Holy Roman Empire

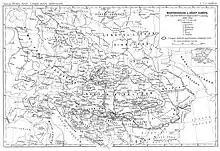
Holy Roman Empire ("Német-római Császárság"), including Italy and Bohemia ("Csehország"), and Hungary ("Magyarország") under Sigismund

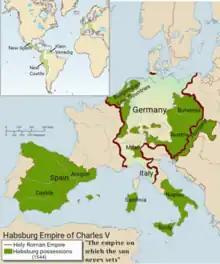
The empire of Charles V at its peak after the Peace of Crépy in 1544

By the rise of Louis XIV, the Habsburgs were chiefly dependent on their hereditary lands to counter the rise of Prussia, which possessed territories inside the Empire. Throughout the 18th century, the Habsburgs were embroiled in various European conflicts, such as the War of the Spanish Succession (1701–1714), the War of the Polish Succession (1733–1735), and the War of the Austrian Succession (1740–1748). The rivalry between Austria and Prussia dominated the empire's history after 1740.